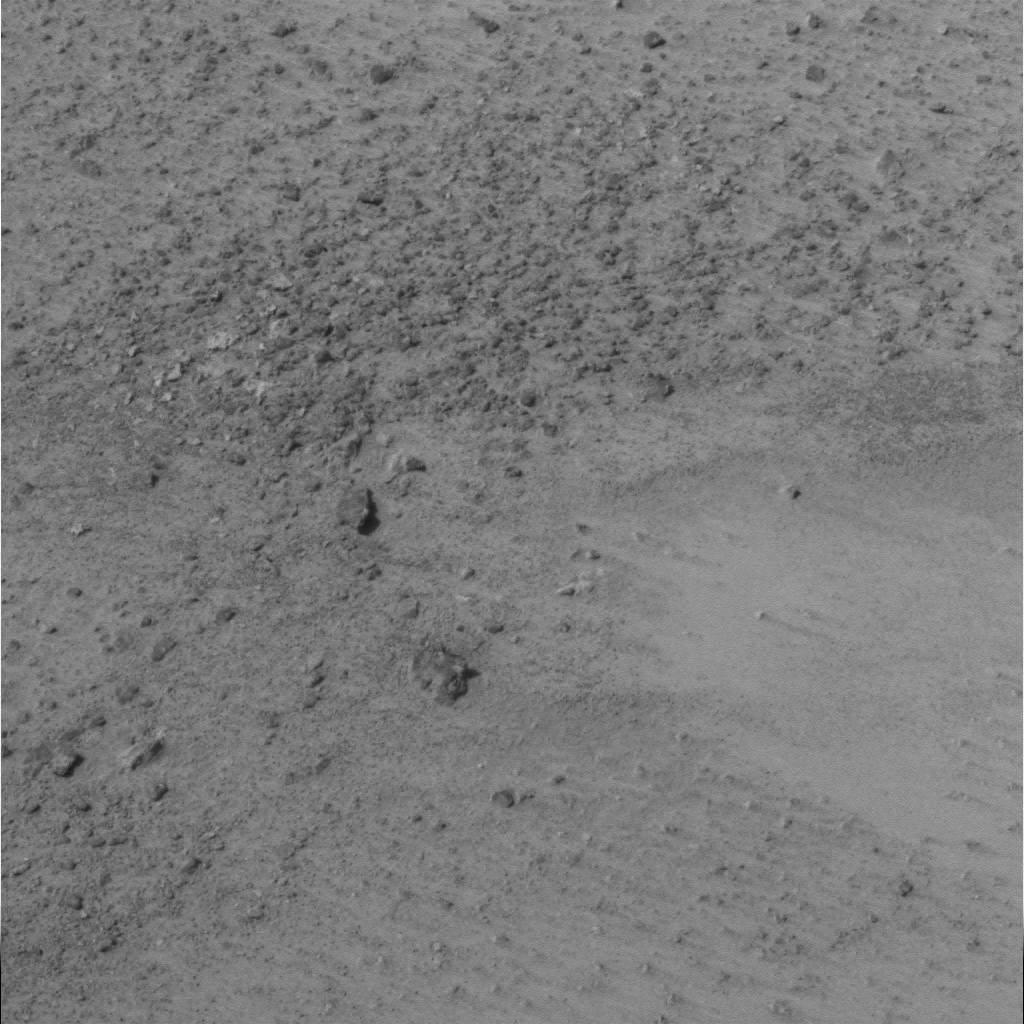
Surface features visible: Clasts, Soil, Nearby Surface